Life Savers Building

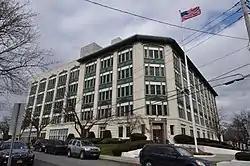
Life Savers Building, November 2012

Life Savers Building is a historic commercial and industrial building located on North Main Street between Horton and Wilkins Avenues at Port Chester, Westchester County, New York. It was built in 1920 and expanded in 1948–1949. It served as a manufacturing facility and headquarters of the Life Savers Candy Company until 1984. It is five stories high and constructed of reinforced concrete, brick, and terra cotta. It featured larger-than-life replicas of Life Savers rolls at the foundation line. During its peak period of production in the 1960s, as many as 616 million rolls of Life Savers candy were produced each year in the facility. It was converted into a condominium complex in 1989.